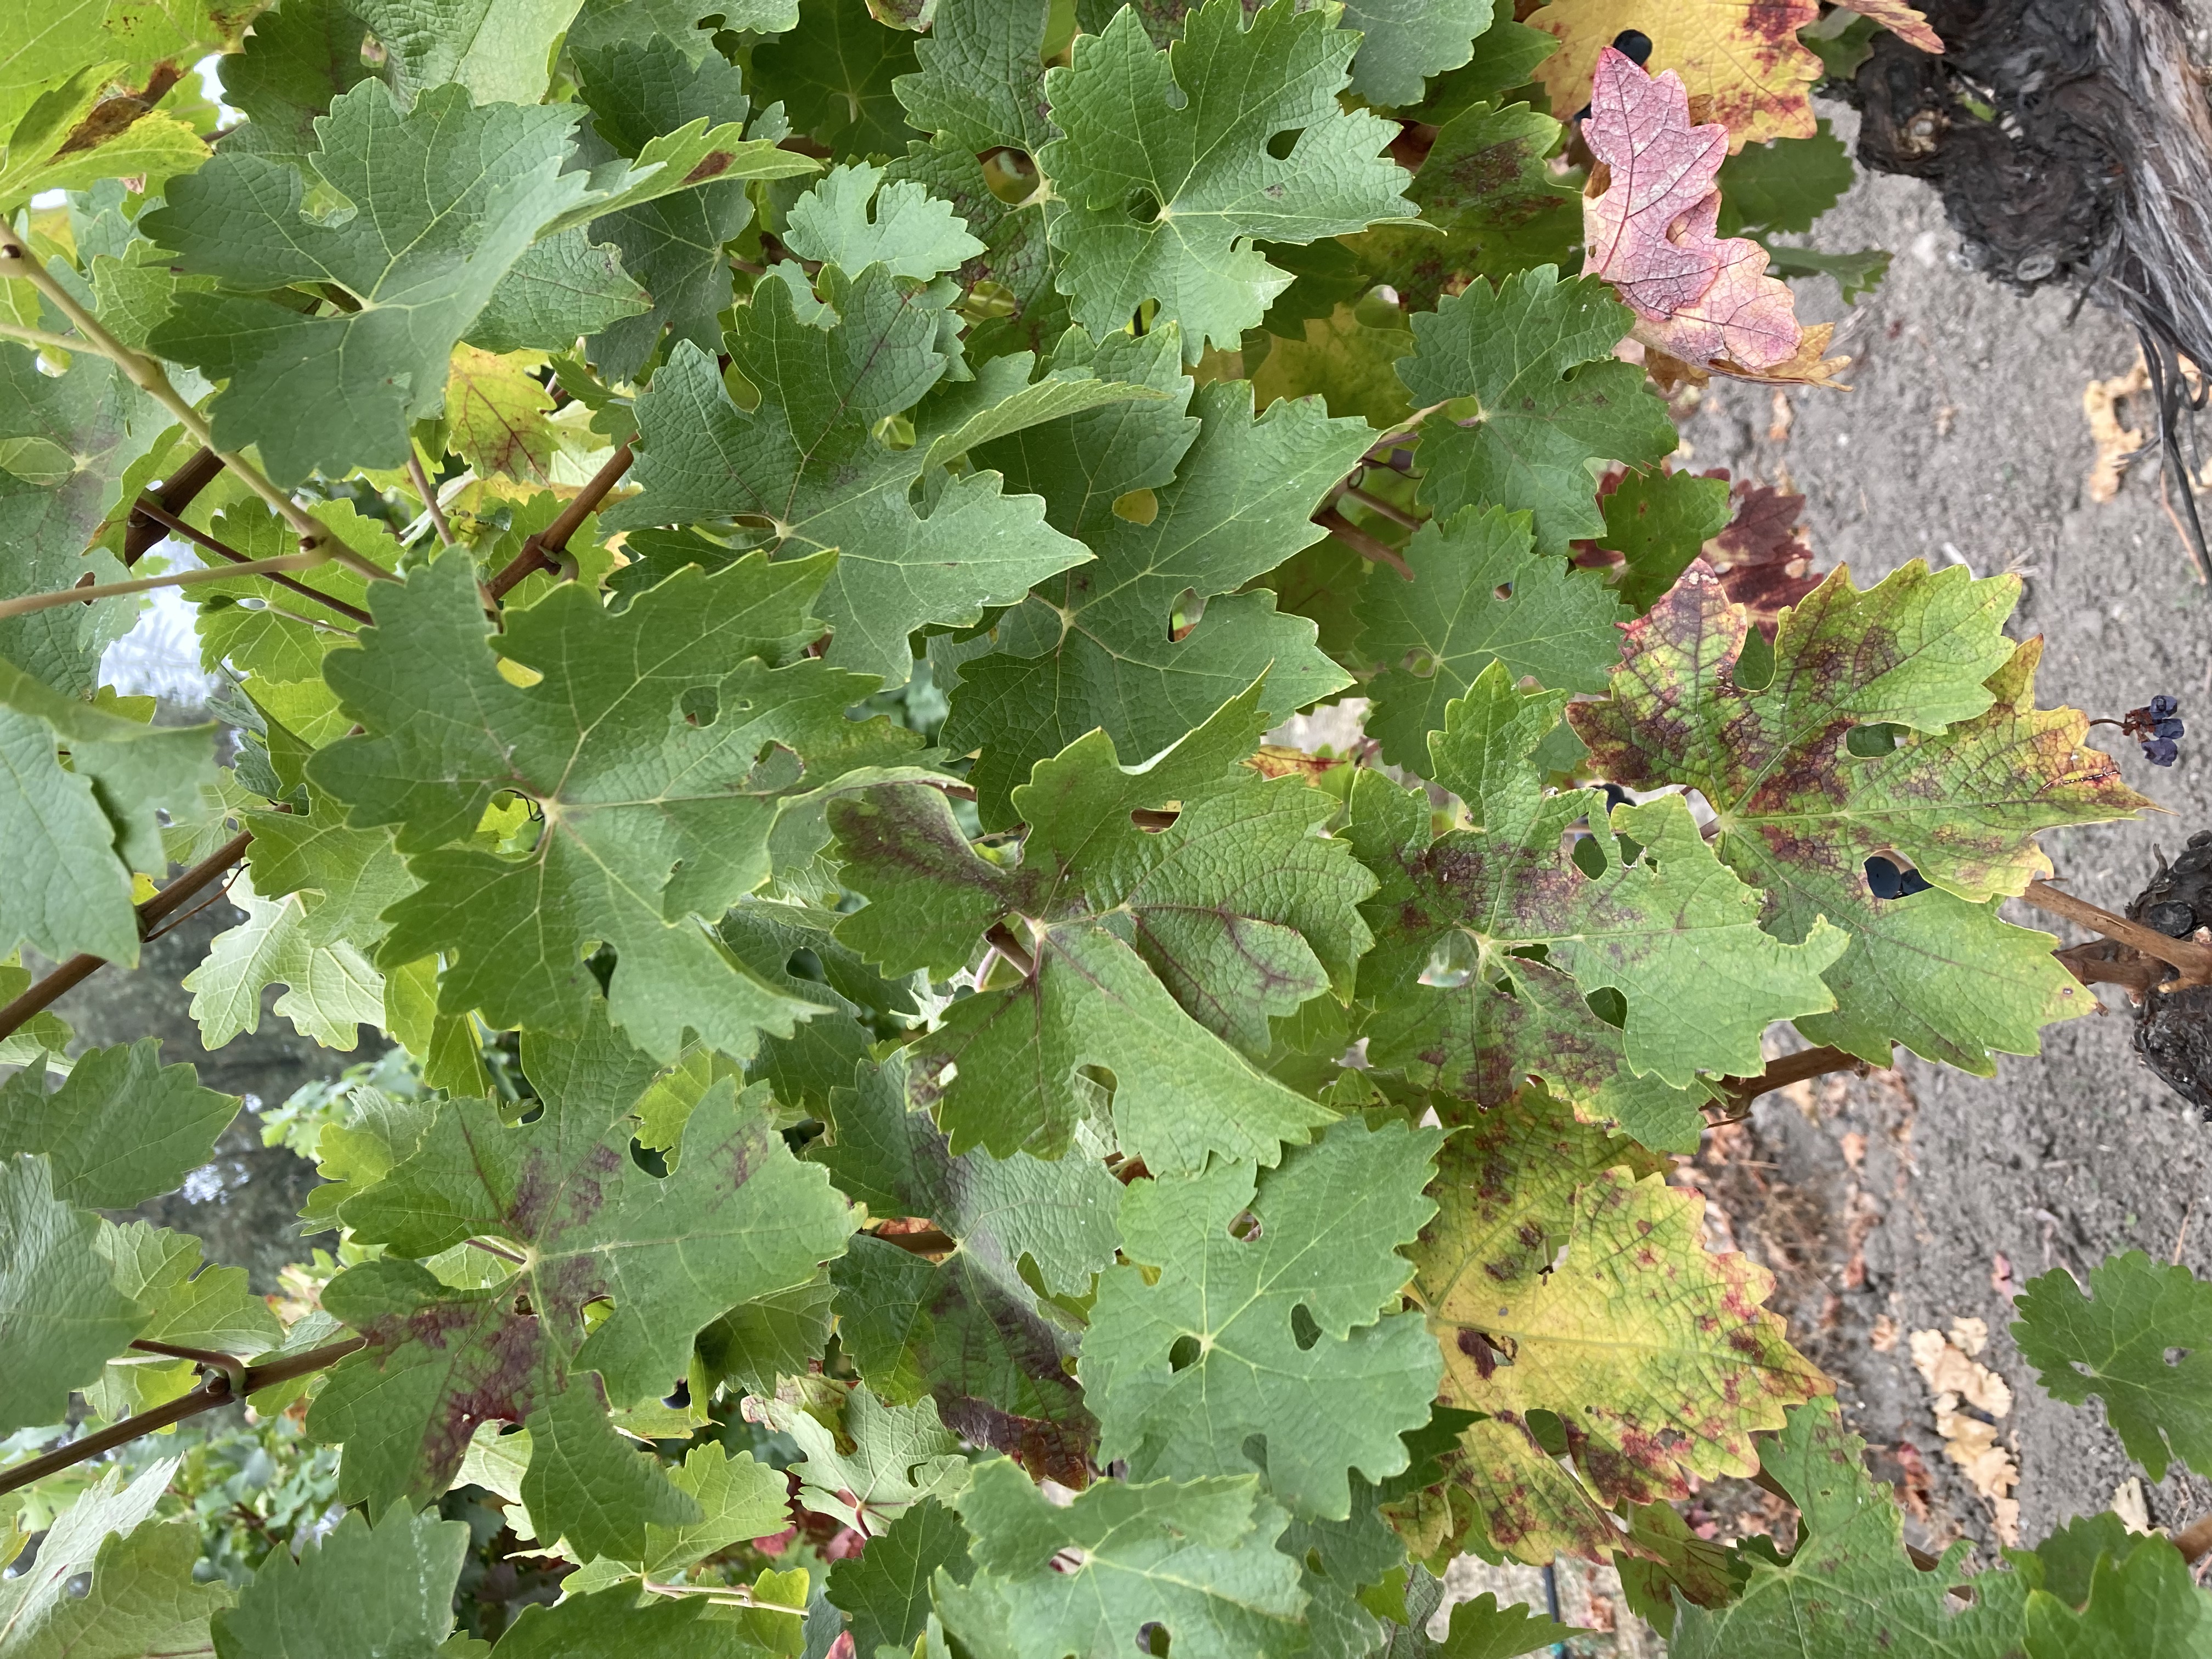
Label: Red Blotch